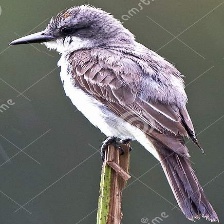
Species: GRAY KINGBIRD
Scientific name: TYRANNUS DOMINICENSIS